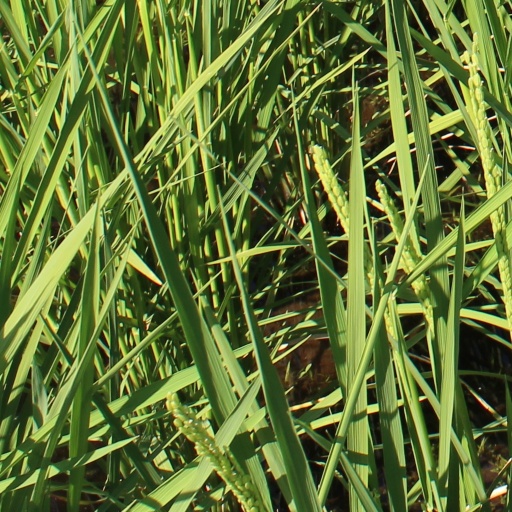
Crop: rice